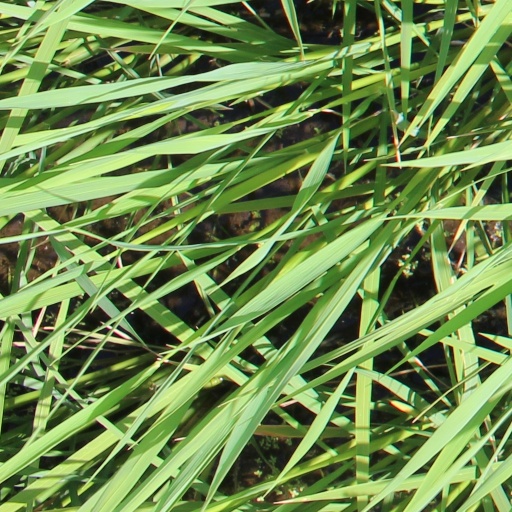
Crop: rice